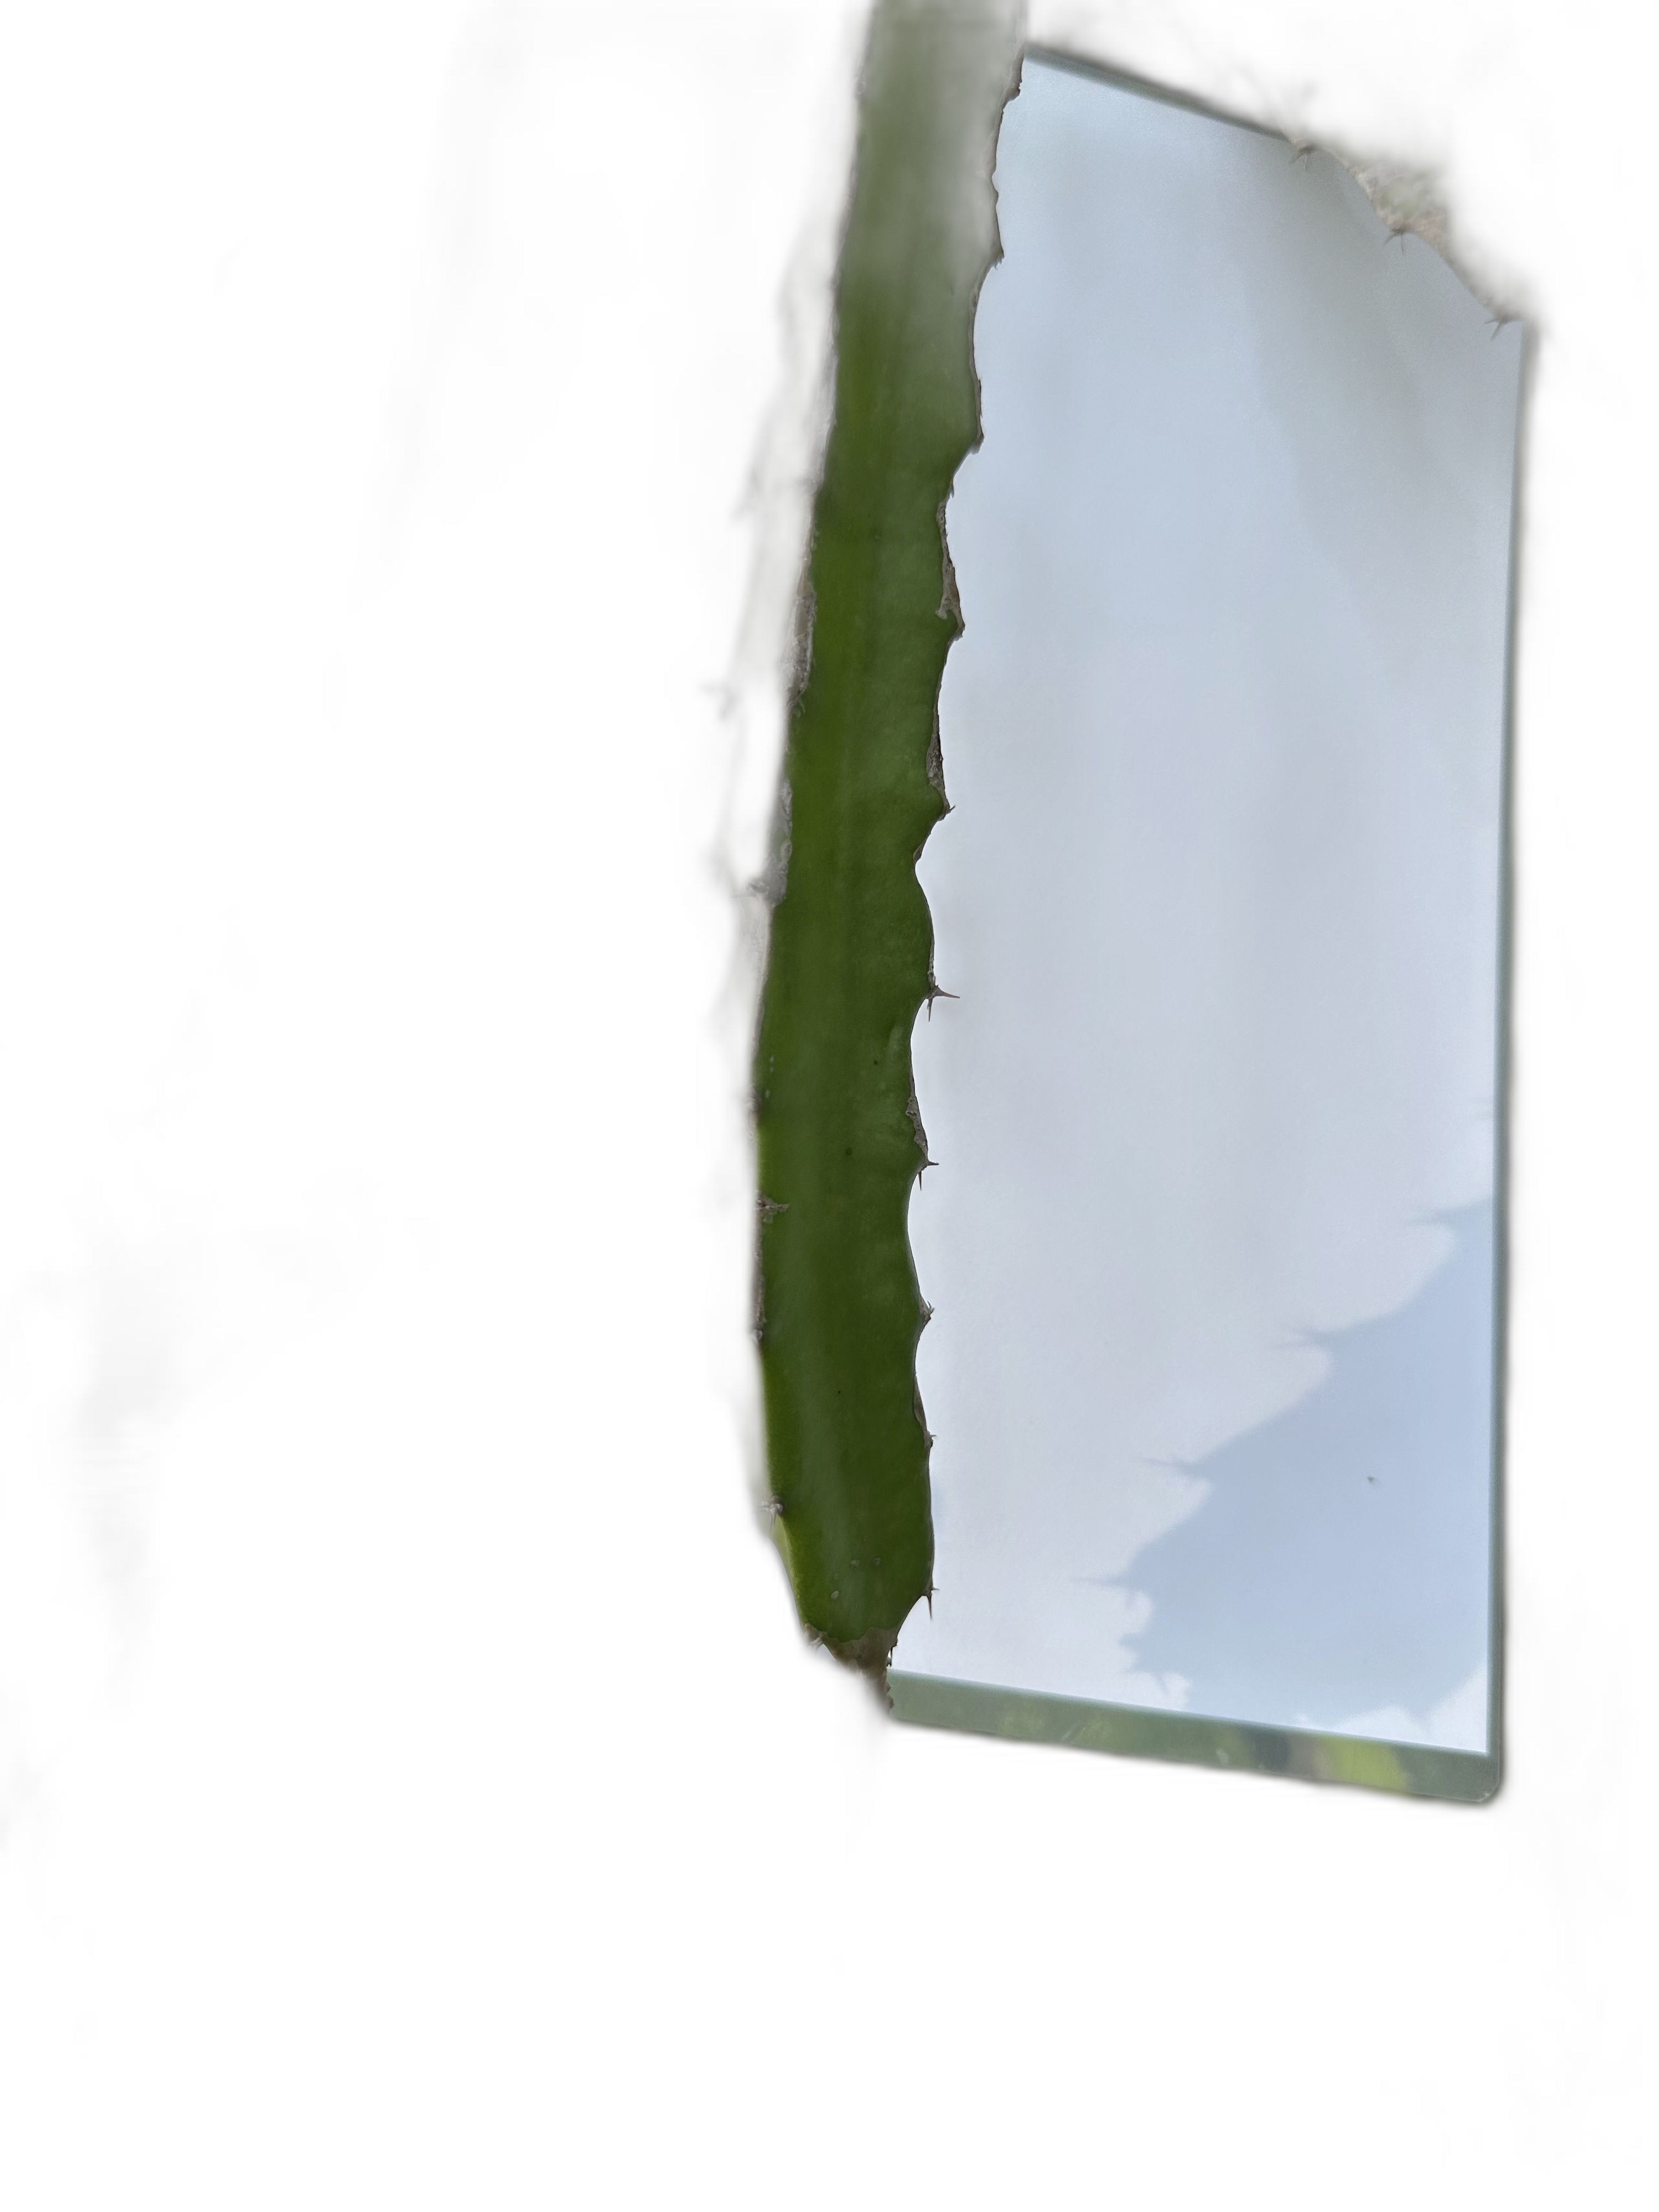
Label: Good leaf